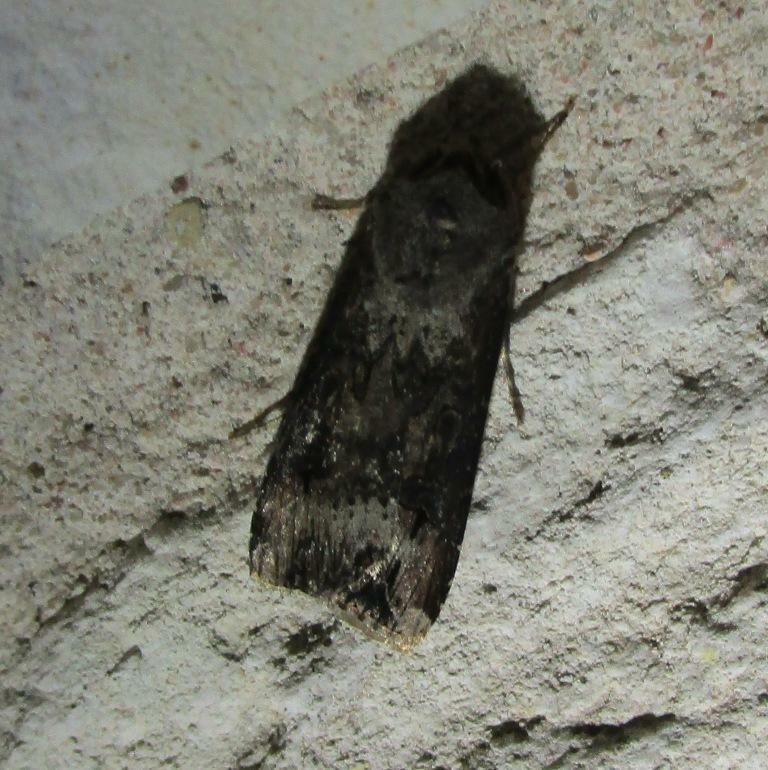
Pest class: cutworms